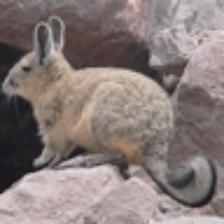
Label: NonHuman